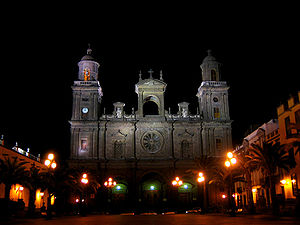
Las Palmas de Gran Canaria
Katedralen i Las Palmas de Gran Canaria.
Las Palmas de Gran Canaria er en spansk by, der er hovedstad på den kanariske ø Gran Canaria i Atlanterhavet, 210 km fra den nordvestlige afrikanske kyst.